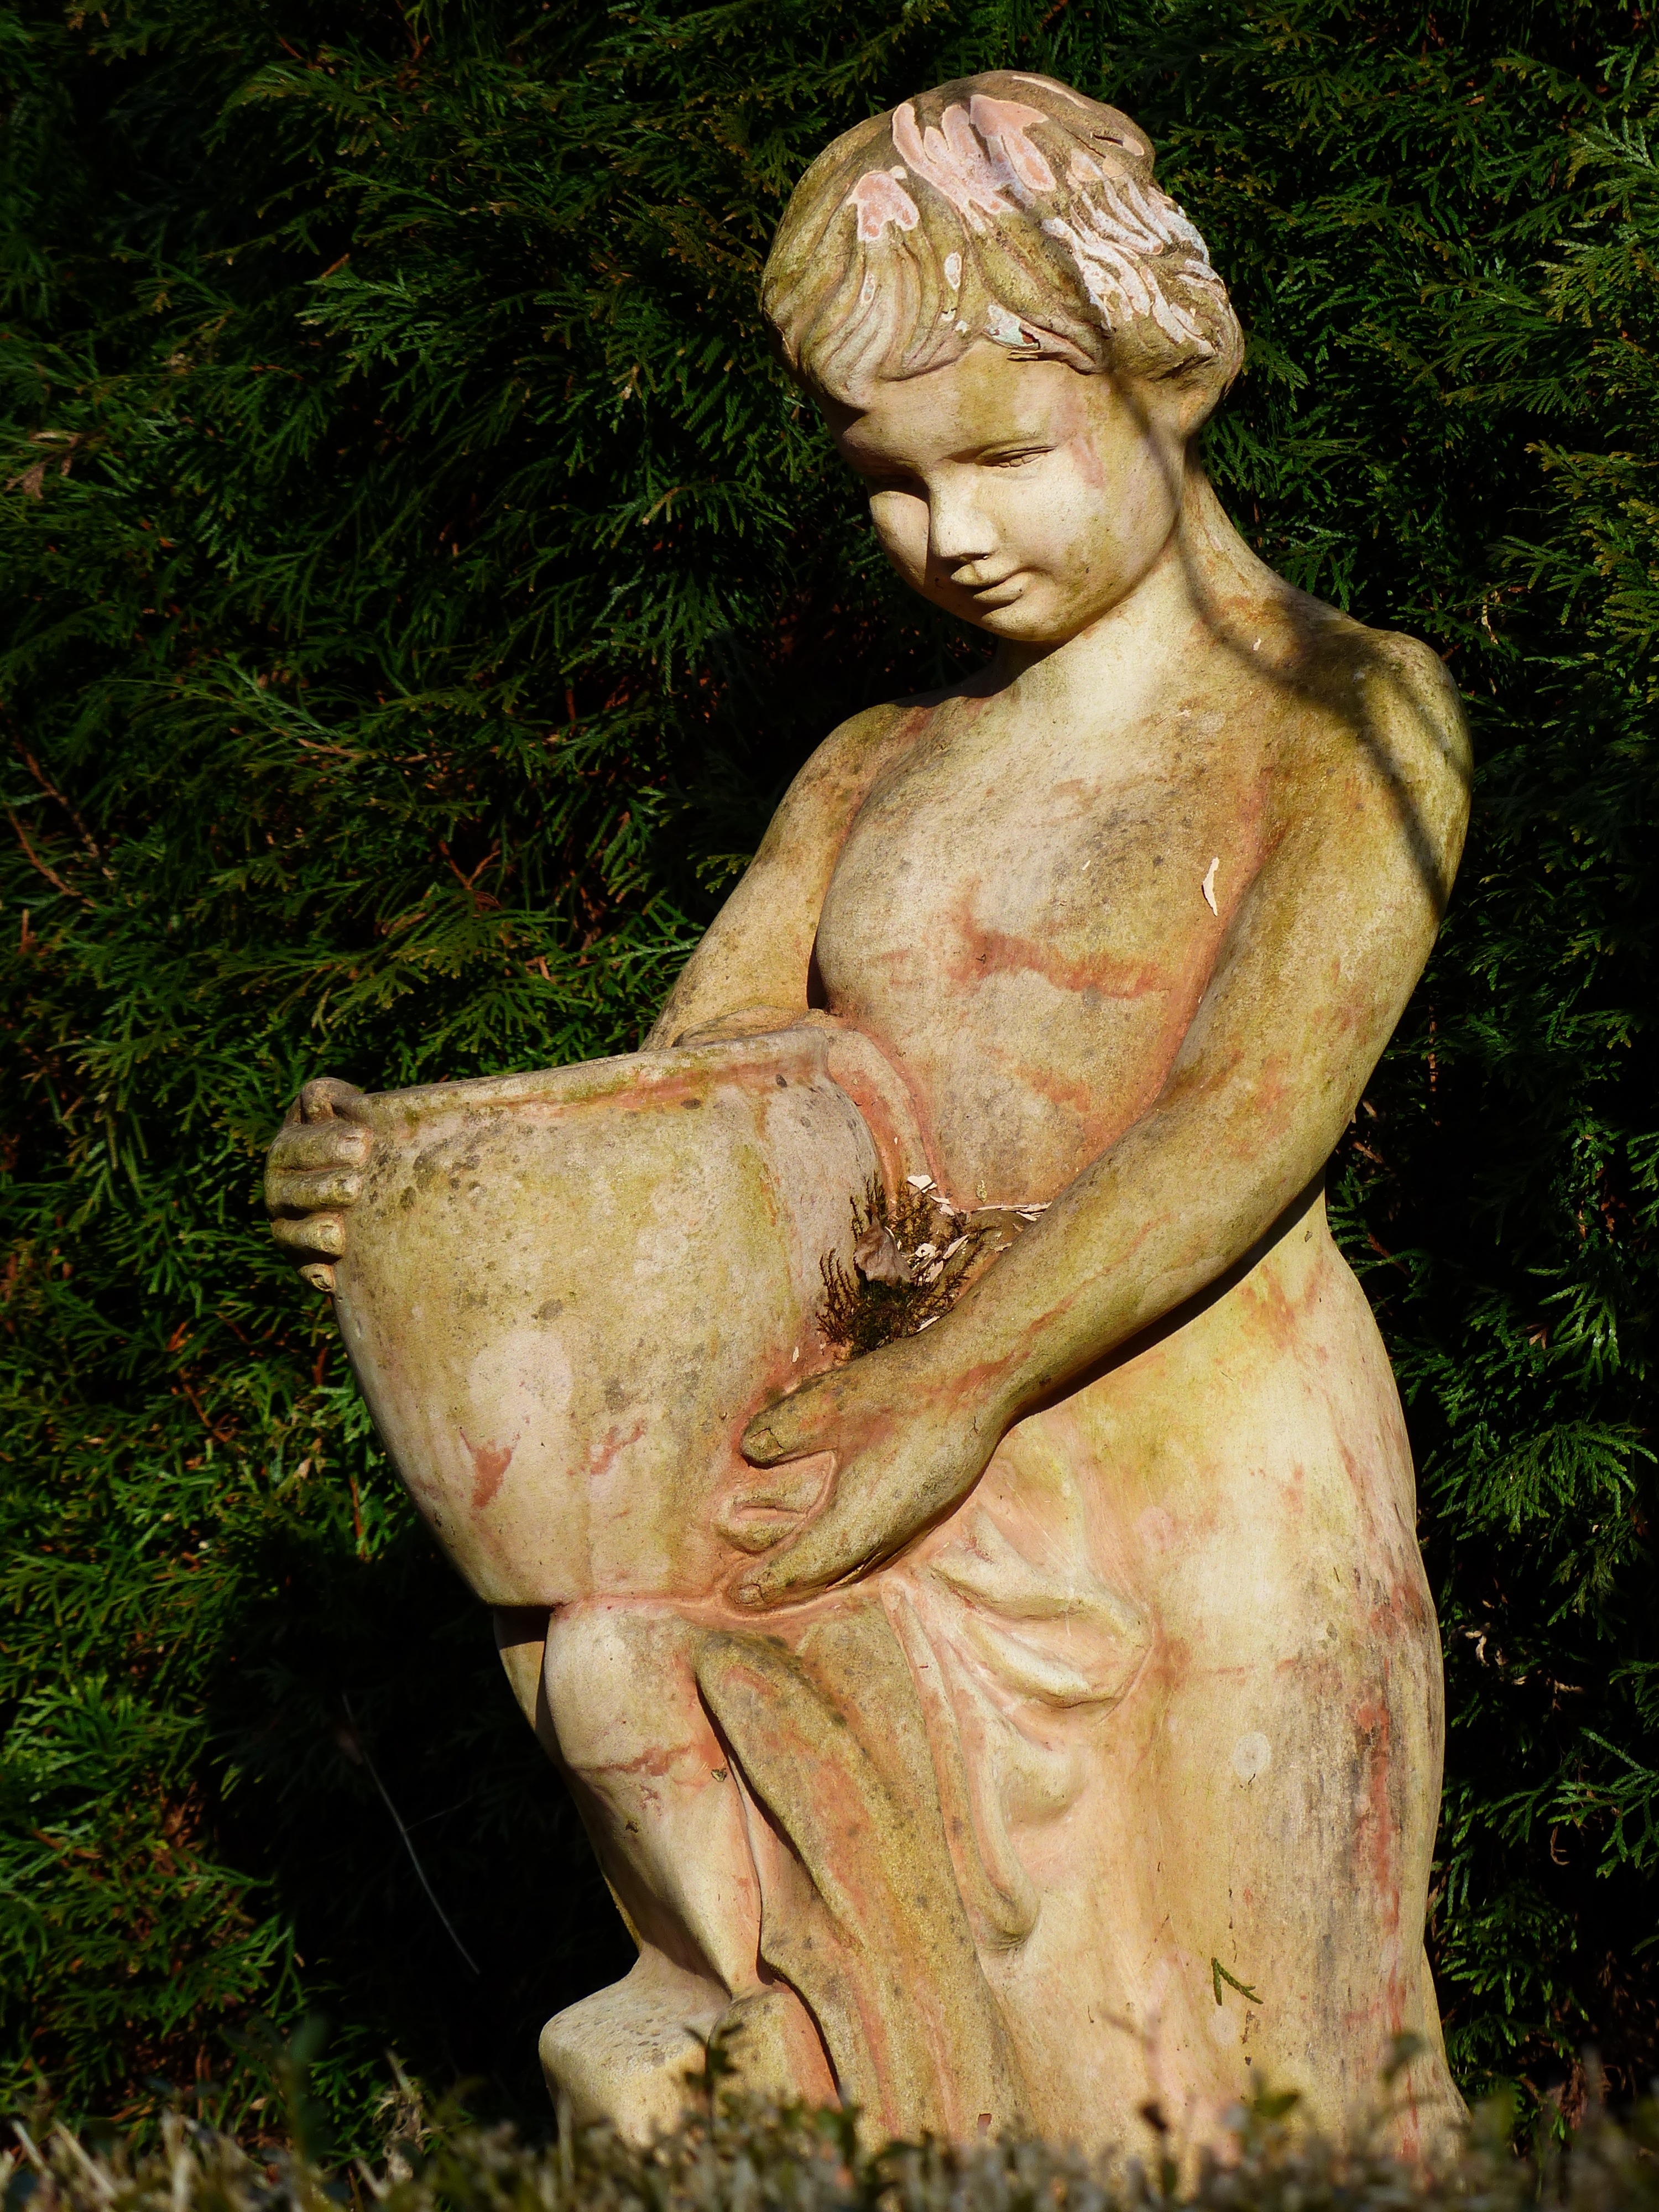
girl, monument, statue, ceramic, garden, ornament, sculpture, art, figure, temple, pretty, virgin, carving, petite, mythology, stone figure, garden figurines, fictional character, ancient history, human positions, art model, classical sculpture